Meeting Street Manor

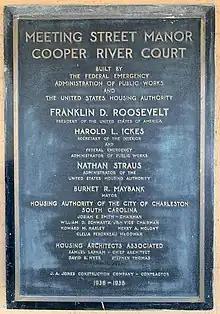
A plaque on the office names those involved in the project's construction.

Meeting Street Manor is a housing complex located in the upper Eastside in Charleston, South Carolina, and was the city's first housing development. When built in the 1930s, the development was technically two racially segregated halves with separate names. Since desegregation, both components are typically referred to as Meeting Street Manor, originally the name for the Whites-only portion.